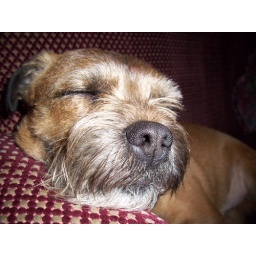
Jake after running around on the beach in his fave place Saarborough.